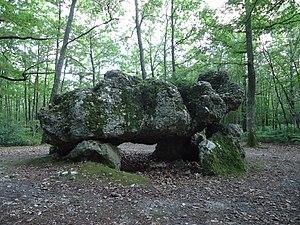
Les Ventes - Dolmen dit la pierre Courcoulée
Cet article présente la liste des sites mégalithiques de l'Eure, en France.
La Pierre Courcoulée est un dolmen situé aux Ventes, en France.
Cet article recense les monuments historiques français classés en 1889.
Les Ventes est une commune française située dans le département de l'Eure, en région Normandie.